Trace Cyrus

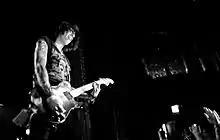
Cyrus performing in Chicago in 2008

In 2006, Cyrus co-wrote the song "Country Music Has the Blues" on Billy Ray's album "Wanna Be Your Joe". The song features Loretta Lynn and George Jones. In early 2006, Cyrus started the pop-rock band Metro Station with Mason Musso, the brother of "Hannah Montana" cast member Mitchel. Cyrus performed with the band as a guitarist and vocalist. Columbia Records signed the band after seeing their MySpace page. The band released their self-titled debut studio album on September 18, 2007. The album peaked at number 39 on the "Billboard" 200 and sold 87,000 copies in the US. Their hit single, "Shake It" was released in April 2008, and peaked at number ten on the "Billboard" Hot 100. Cyrus left Metro Station in early 2010. Following his departure from the band, Cyrus confirmed he would be forming a new band and releasing his own music.